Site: brandenburg
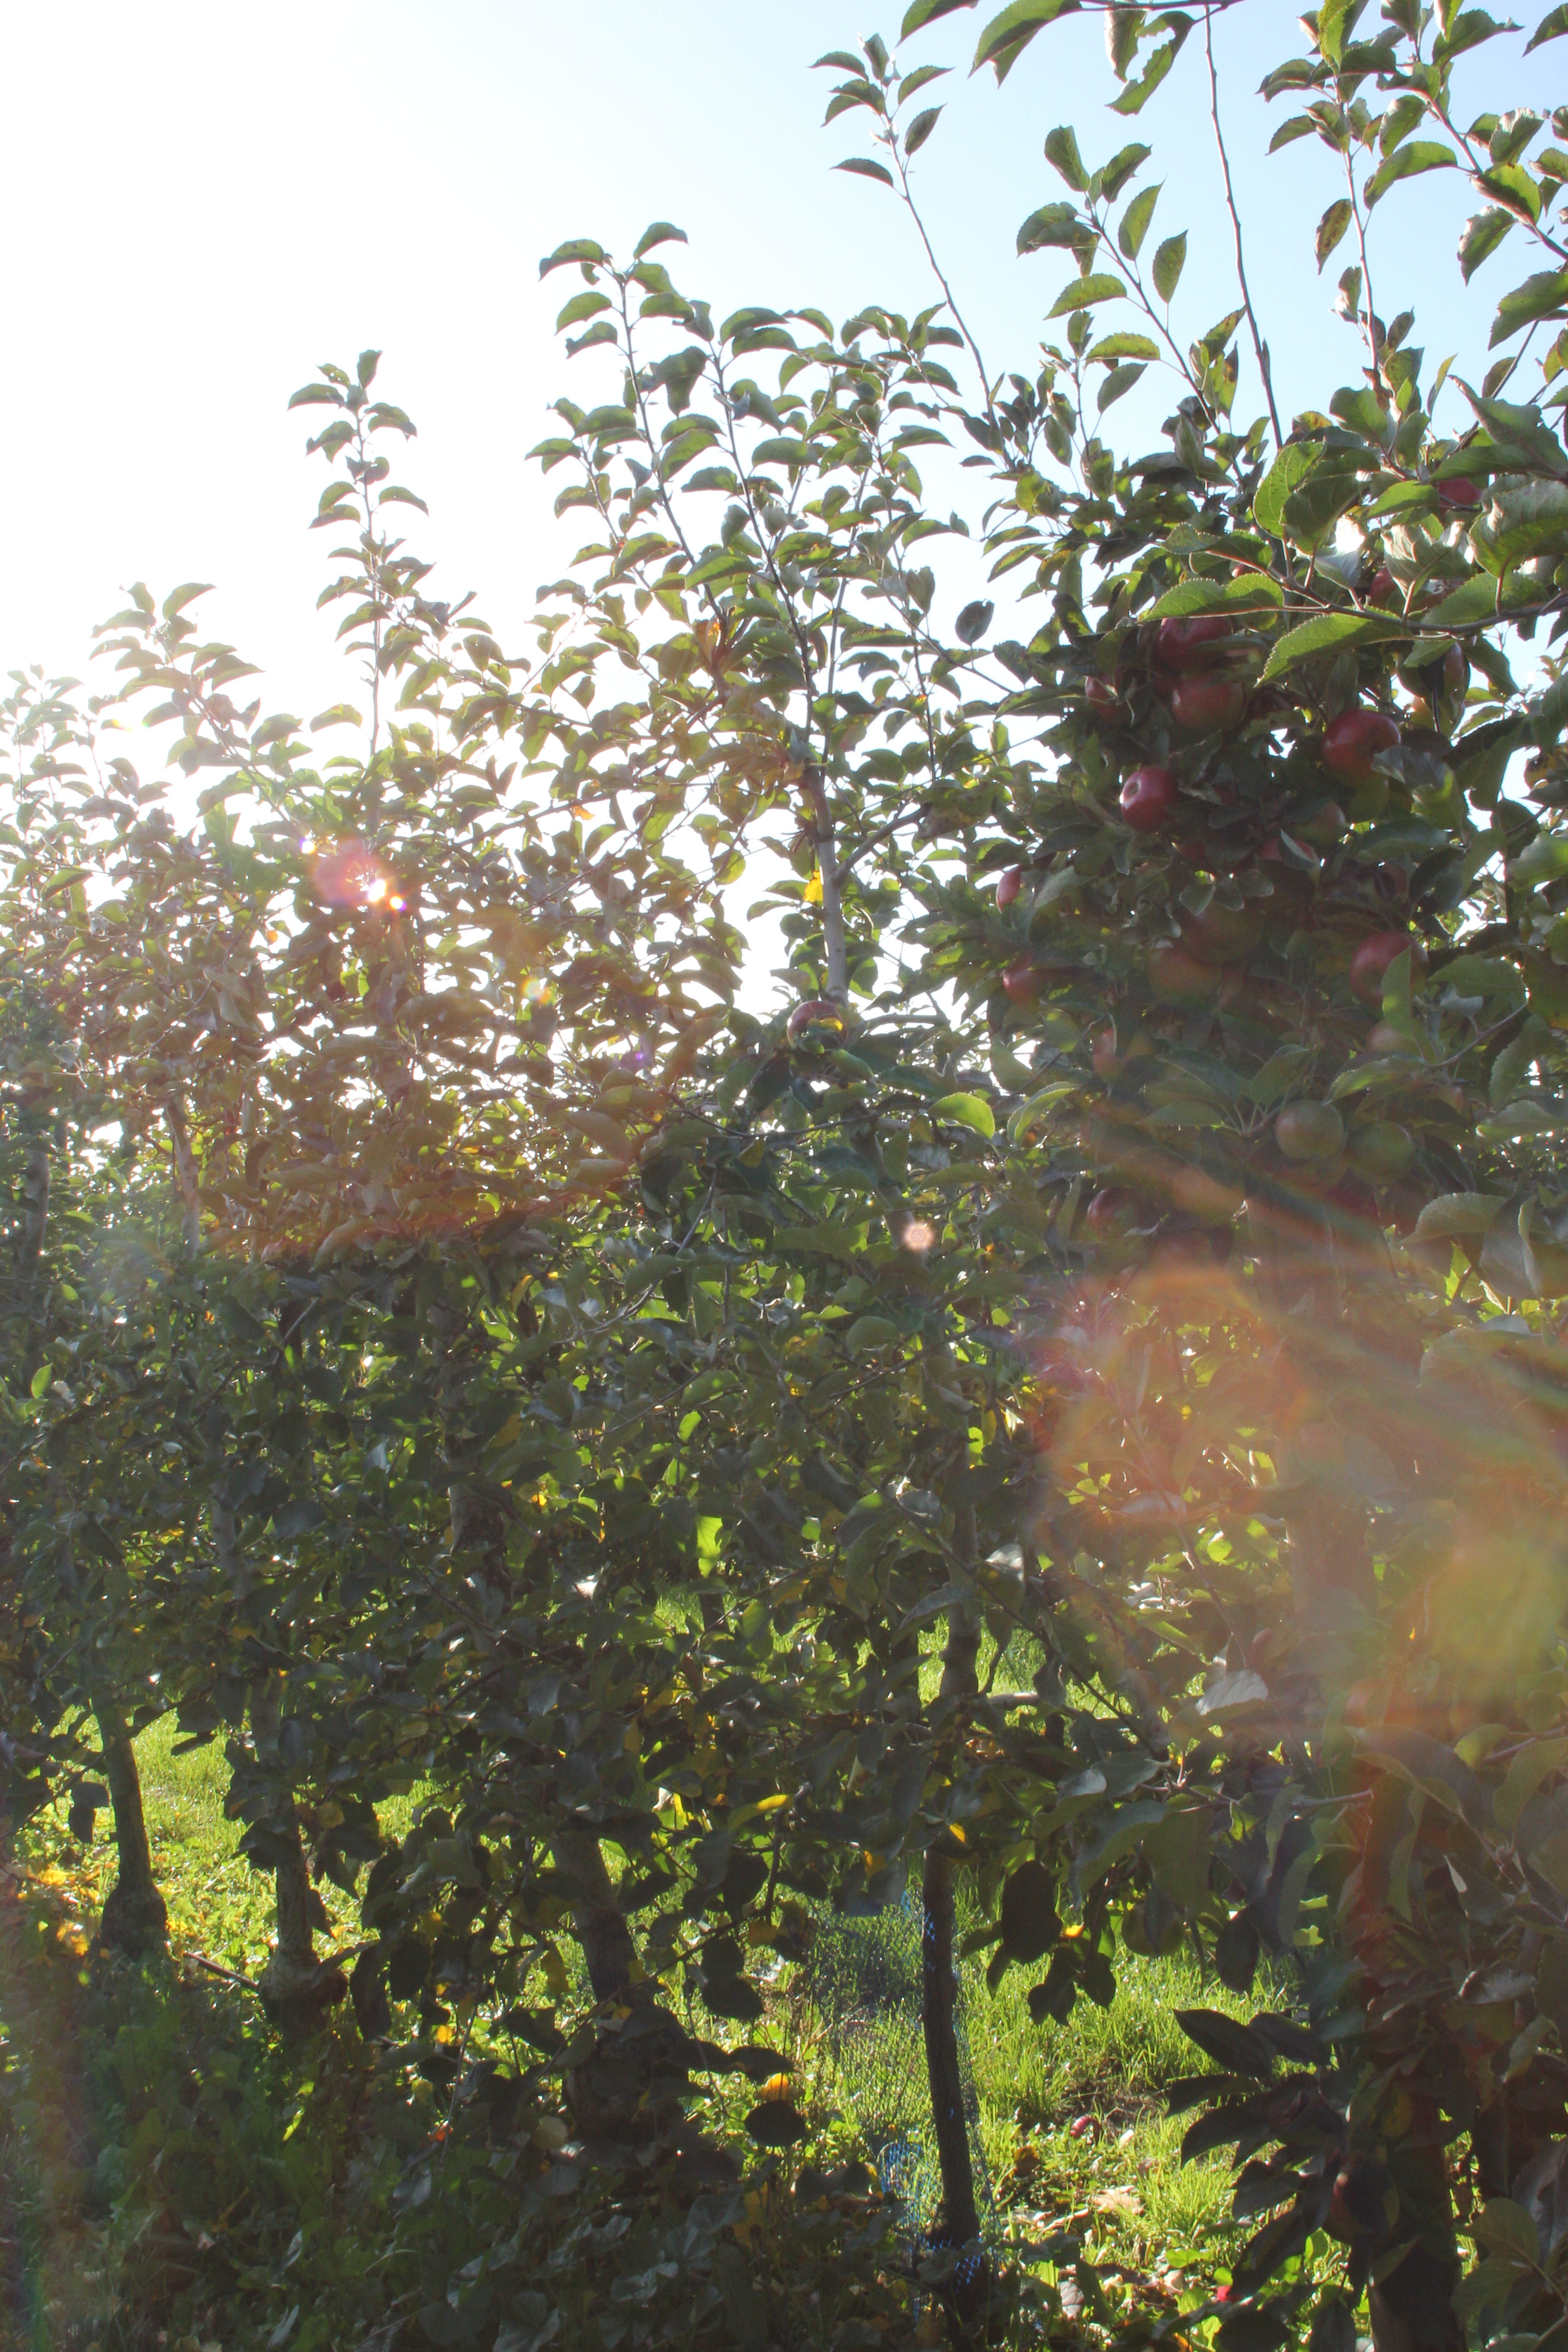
Growth stage (BBCH 91): Senescence, beginning of dormancy